Portsmouth Direct line

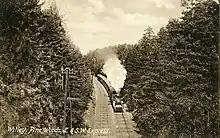
An express train on the Portsmouth Direct Line north of Witley

The future Portsmouth Direct Line was now in place from Woking to Godalming, and from Havant to Portsmouth & Southsea station. In 1852 the "Portsmouth Railway" was promoted, advancing a similar route to the Direct Portsmouth Railway, and hoping to adopt its assets; the "Direct" company was wound up by the Direct London and Portsmouth Railway Act 1854 (17 & 18 Vict. c. ccviii) of 31 July.